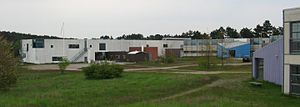
Den Europæiske Filmhøjskole
Højskolen i 2005.
Filmhøjskolen, Ebeltoft
Den Europæiske Filmhøjskole er en folkehøjskole for mennesker fra hele verden. Skolen blev bygget i 1993 med det formål at bidrage til udviklingen af filmproduktion i Europa.